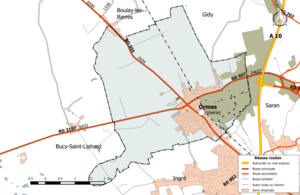
Carte du réseau routier de la commune de fr:Ormes (Loiret).
Ormes est une commune française située dans le département du Loiret en région Centre-Val de Loire. Ses habitants sont appelés les Ormois.